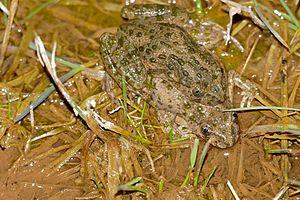
Le Pélodyte ponctué, Pelodytes punctatus, est une espèce d'amphibiens de la famille des Pelodytidae. Il porte aussi le nom vernaculaire de Crapaud persillé.